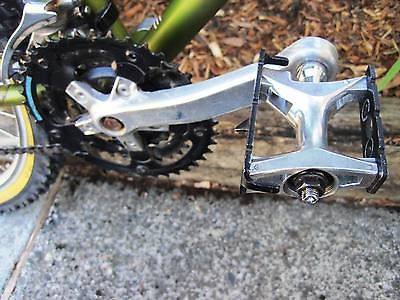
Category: bicycle